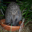
Label: porcupine